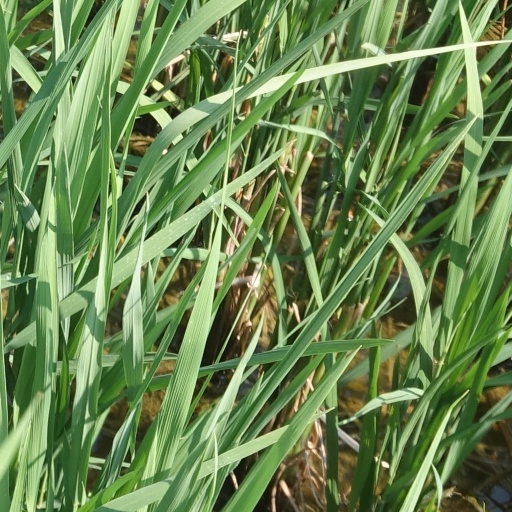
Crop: rice